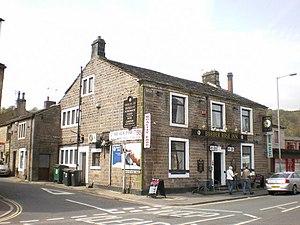
Walsden est un village du Yorkshire de l'Ouest, en Angleterre. Il est situé à près de Todmorden. Il y a une gare.
Walsden est un village du Yorkshire de l'Ouest, en Angleterre. Il est situé à près de Todmorden. Il y a une gare.